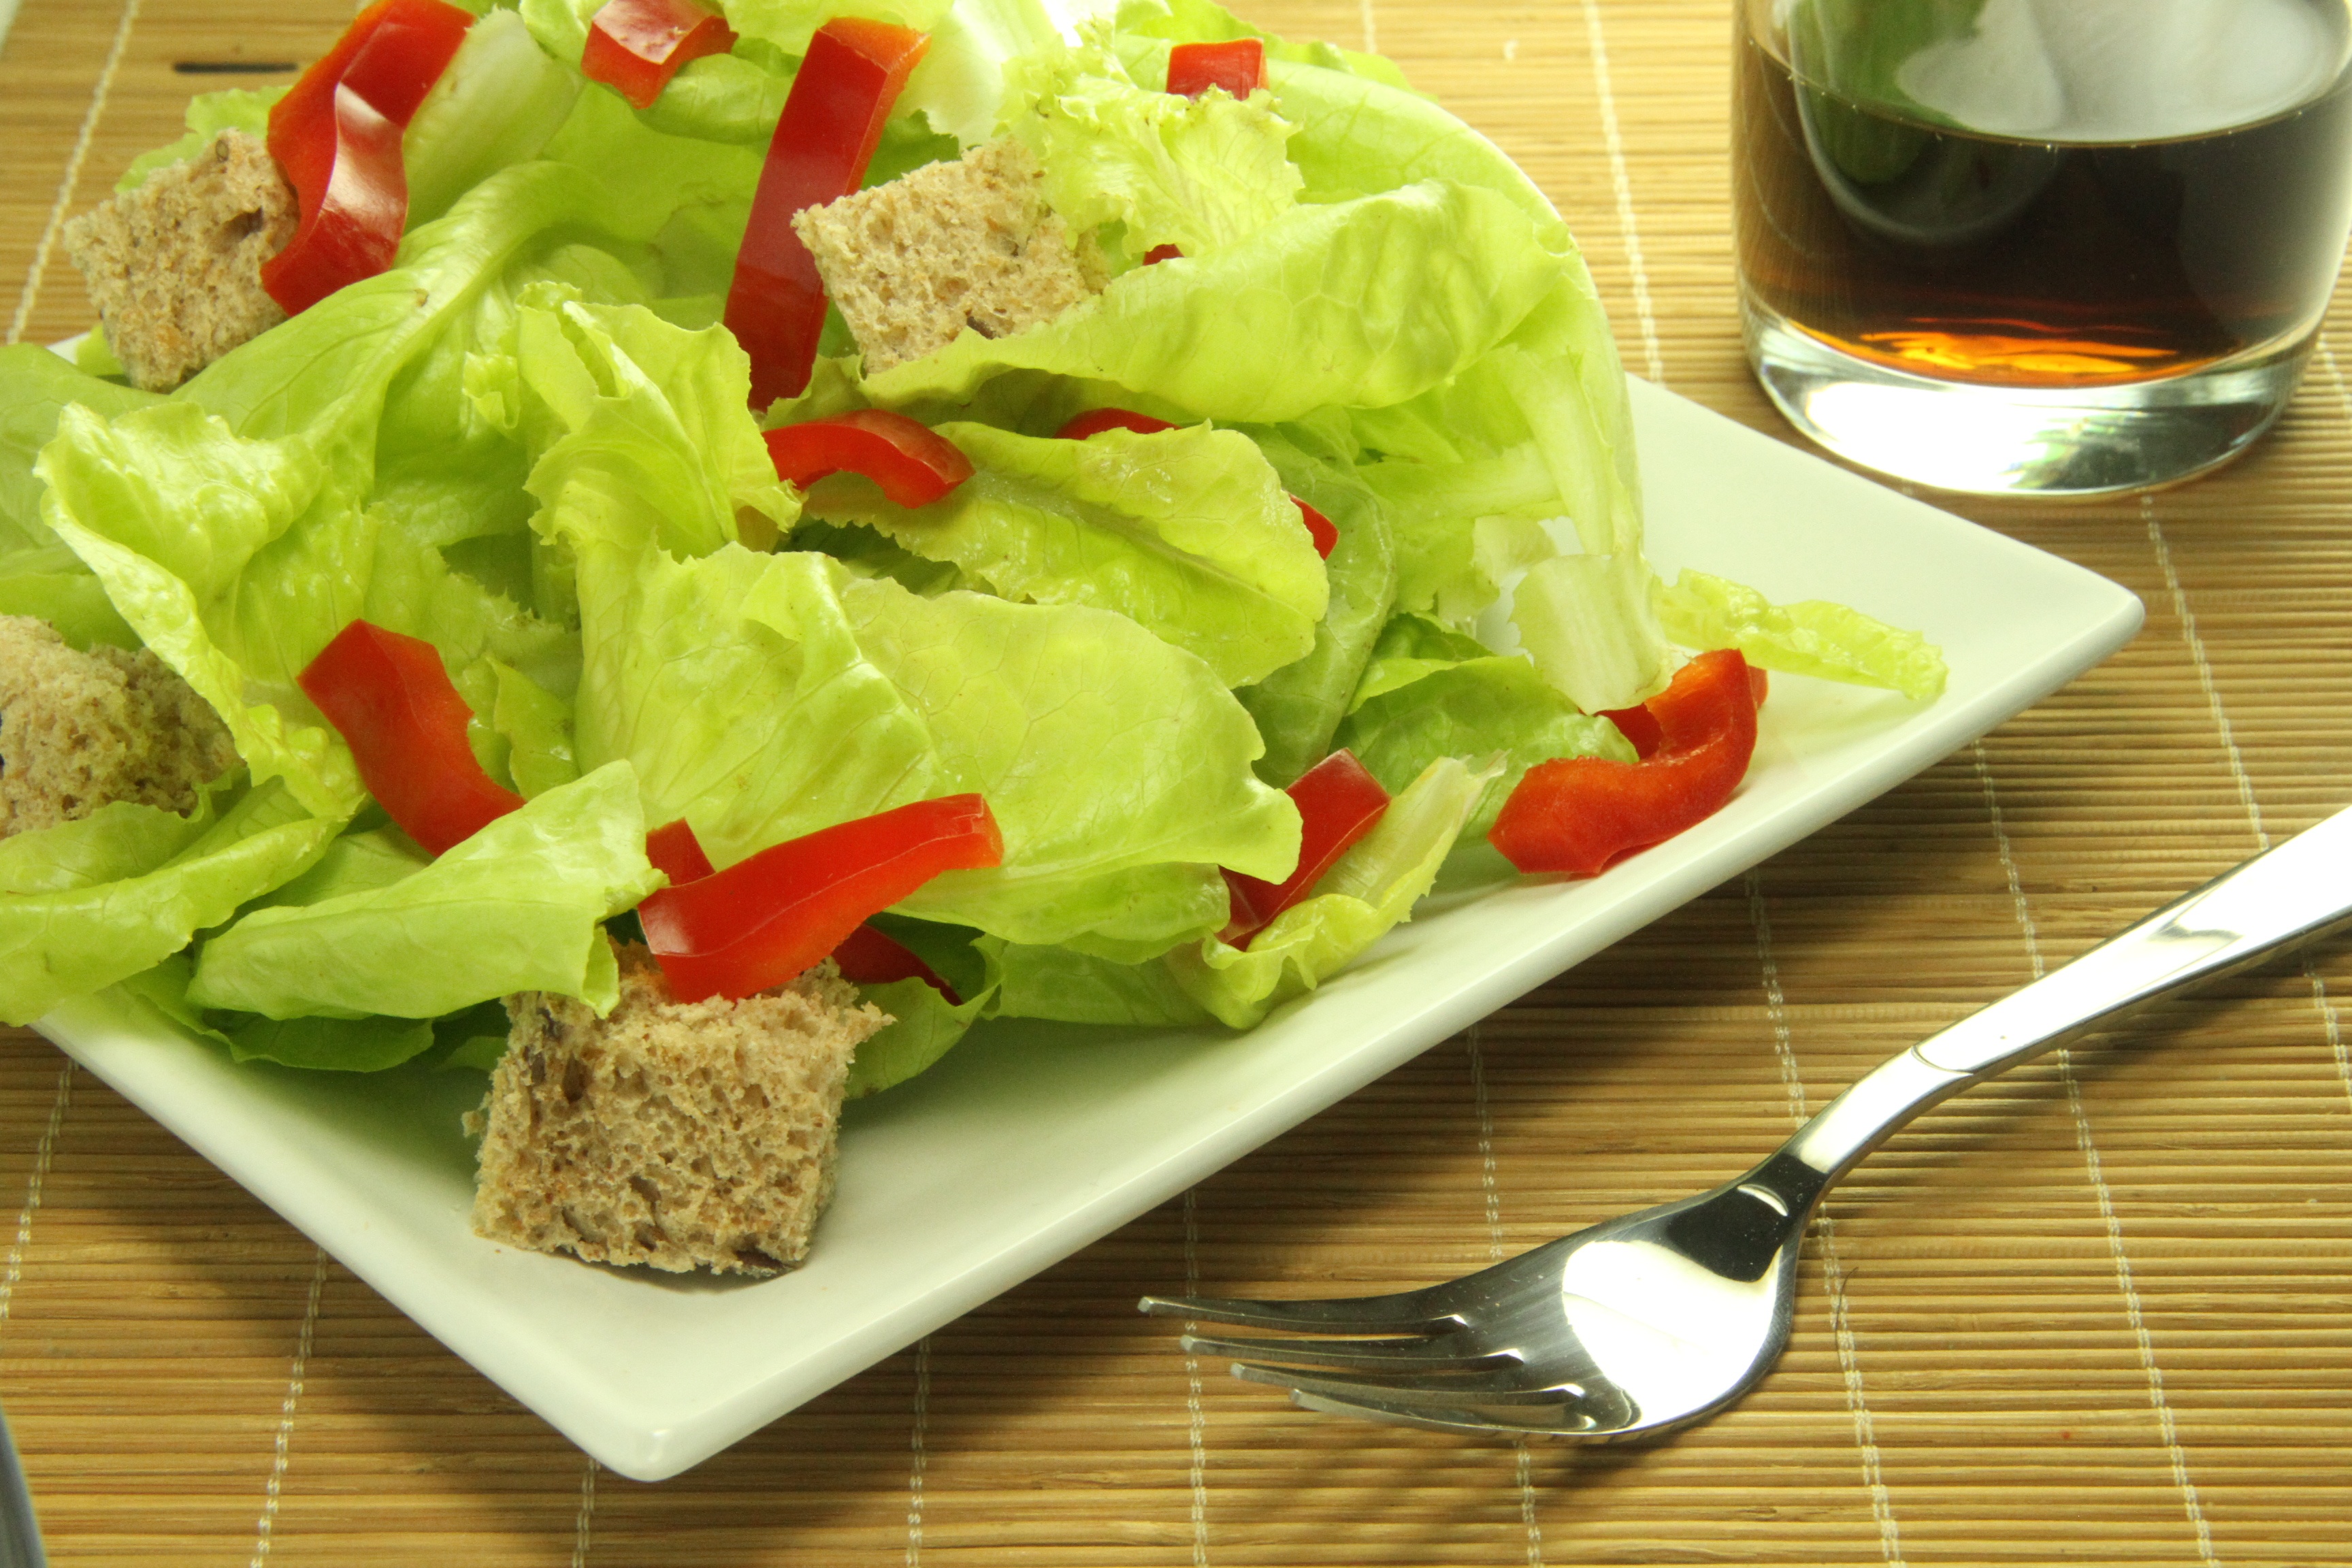
dish, meal, food, salad, produce, vegetable, kitchen, breakfast, healthy, lunch, cuisine, vegetables, vegetarian, vegetarian food, power supply